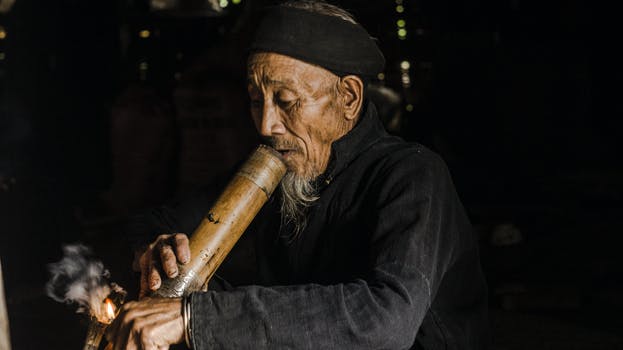
Label: No Watermark